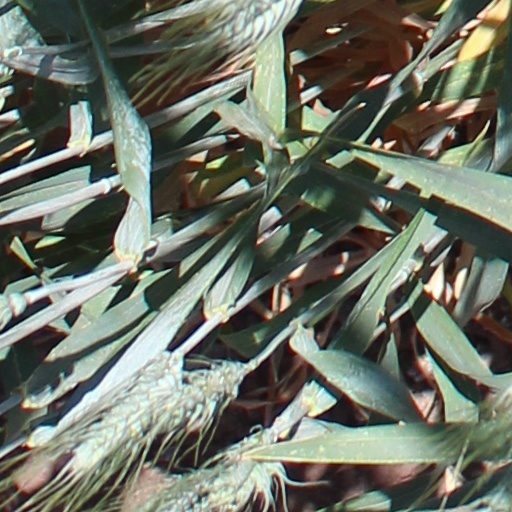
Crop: wheat